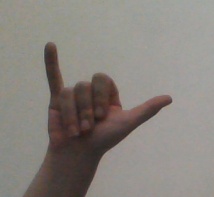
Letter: ya